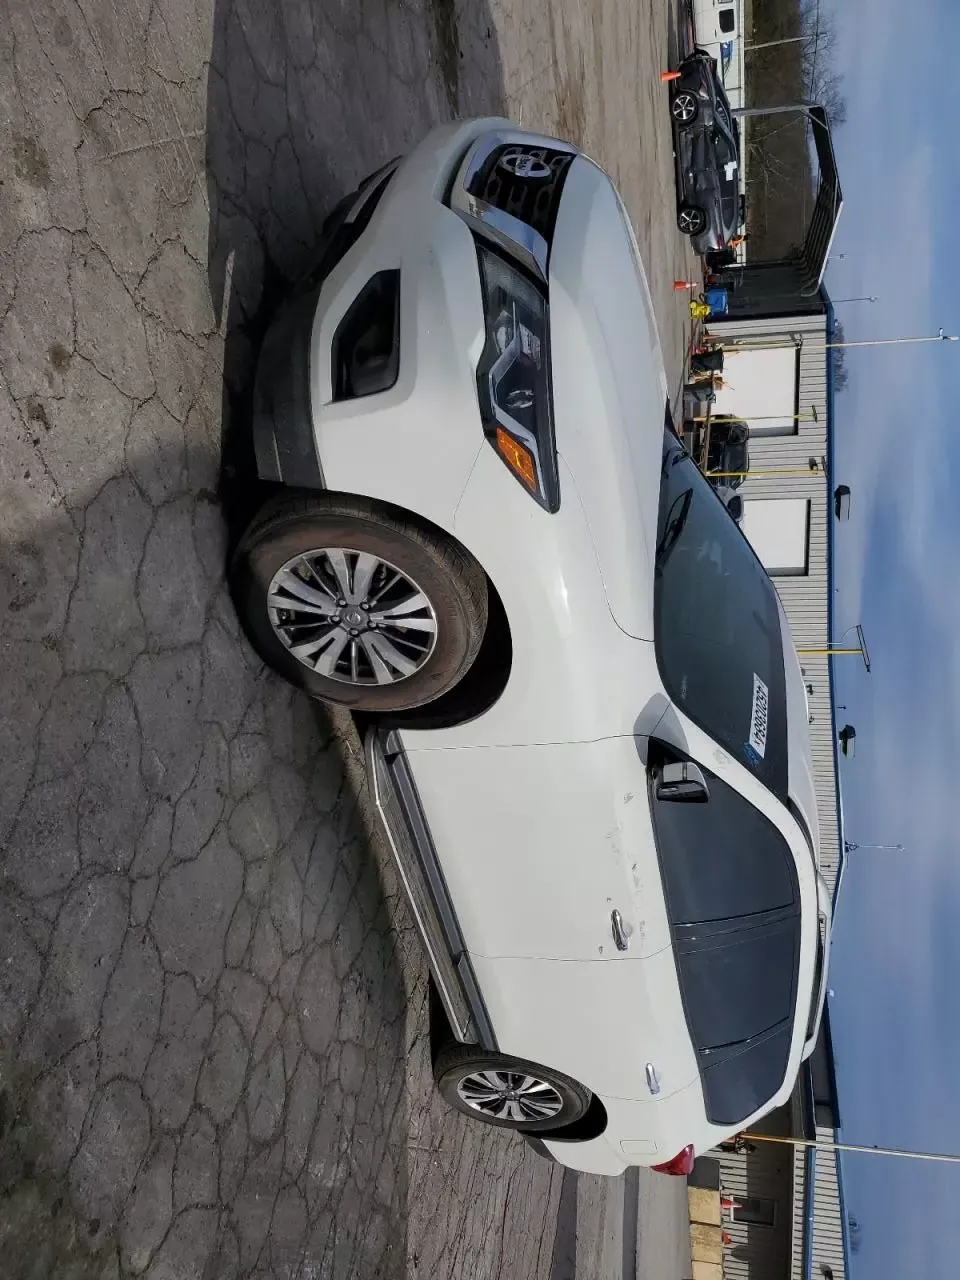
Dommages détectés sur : capot, aile avant droite, porte avant droite, porte arrière gauche, malle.
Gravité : mineur